Inverness

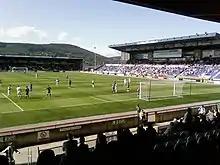
Caledonian Stadium, home of Inverness Caledonian Thistle

There are two tiers of local government covering Inverness. Most functions are provided by the Highland Council, which is based in the city. There is also a lower tier of community councils, with the urban area of Inverness straddling several communities.